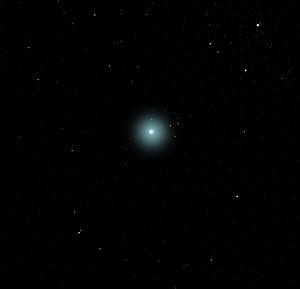
Une naine noire est l'évolution hypothétique d'une étoile naine blanche, qui s’est suffisamment refroidie pour ne plus émettre de lumière visible. Pour l'instant, aucune étoile de ce type n’a pu être repérée puisque l'Univers serait trop jeune pour qu'une naine blanche ait eu le temps de se refroidir et se transformer en naine noire.